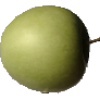
Label: apple_granny_smith